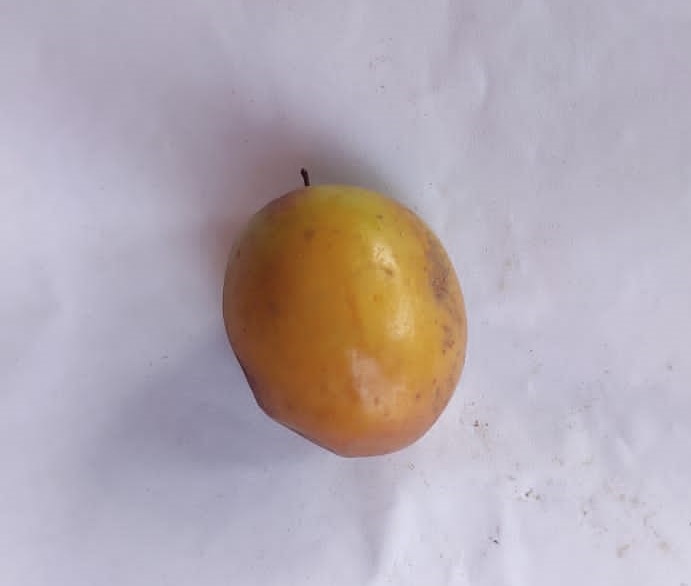
Fruit: jujube
Condition: rotten